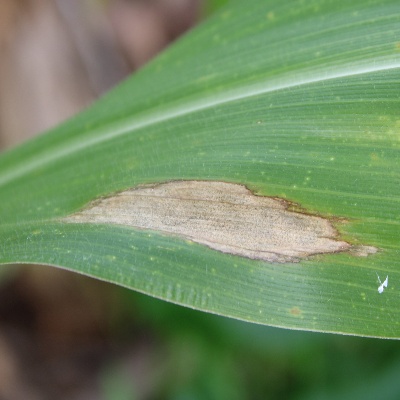
Crop: Maize
Condition: leaf blight